Cave-In-Rock, Illinois

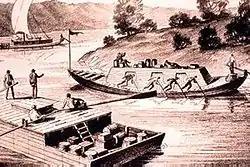
River pirates were some of the earliest settlers around Cave-in-Rock who preyed on the Ohio River flatboats, keelboats, and rafts, as profitable targets of goods, attacking the crews and pioneers who were easily overwhelmed and killed.

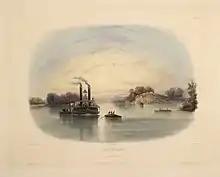
"Cave-in-rock, view on the Ohio" (circa 1832): aquatint by Karl Bodmer from the book "Maximilian, Prince of Wied's Travels in the Interior of North America, During the Years 1832–1834"

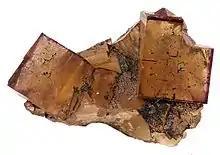
Fluorite mineral specimen from Cave-in-Rock area

Cave-in-Rock's primary feature is a striking riverside cave formed by wind and water erosion and by cataclysmic effects of the 1811–12 New Madrid earthquakes. The cave is located at , just upriver (east) from the village. The first European to come across it was M. de Lery of France, who found it in 1739 and called it ""caverne dans Le Roc"". Other names for the cave include Rock-In-Cave, Rocking Cave, Rock-and-Cave, House of Nature, The Cave, Big Cave, and Murrell's Cave. The cave is the main feature of Illinois' Cave-in-Rock State Park, established in 1929.